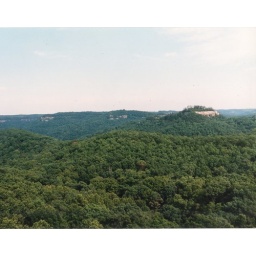
at the red river gorge in Kentucky from courthouse rock.done with a canon AE-1p,50mm F1.8, kodak royal gold100 film.